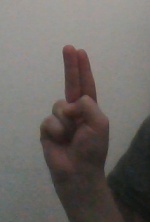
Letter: taa